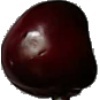
Label: cherry